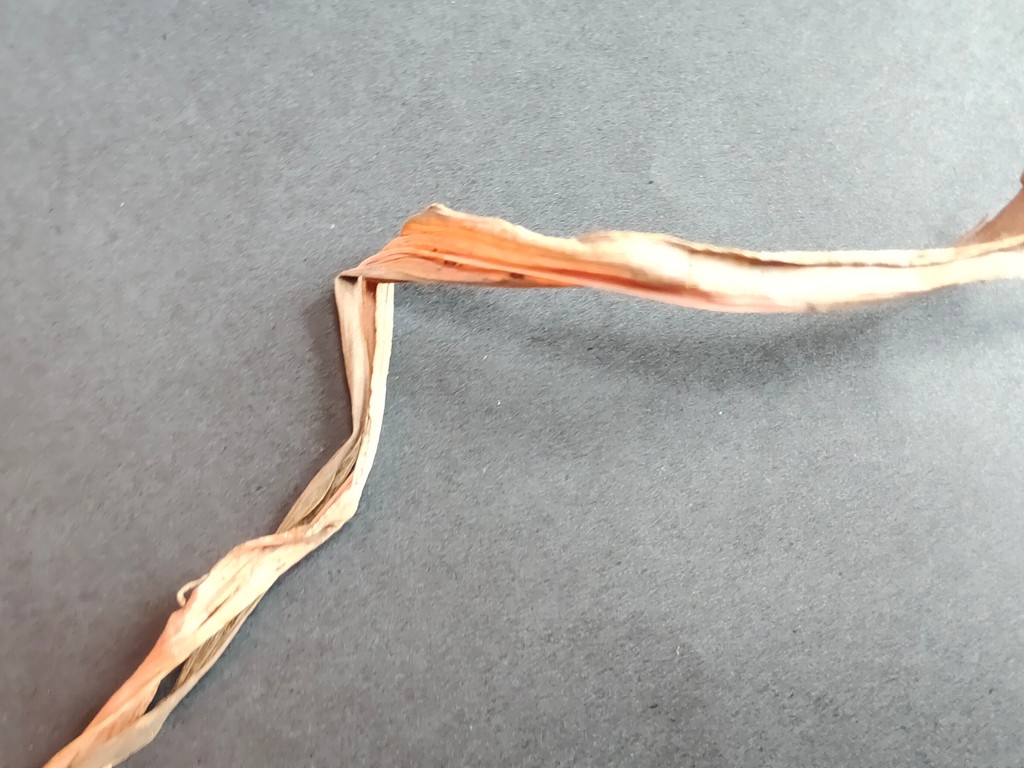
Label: Dried